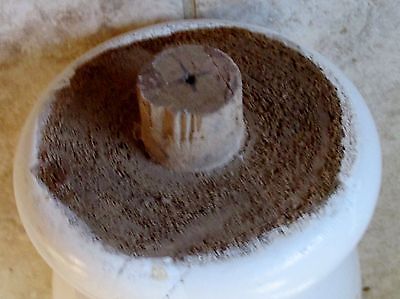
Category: table